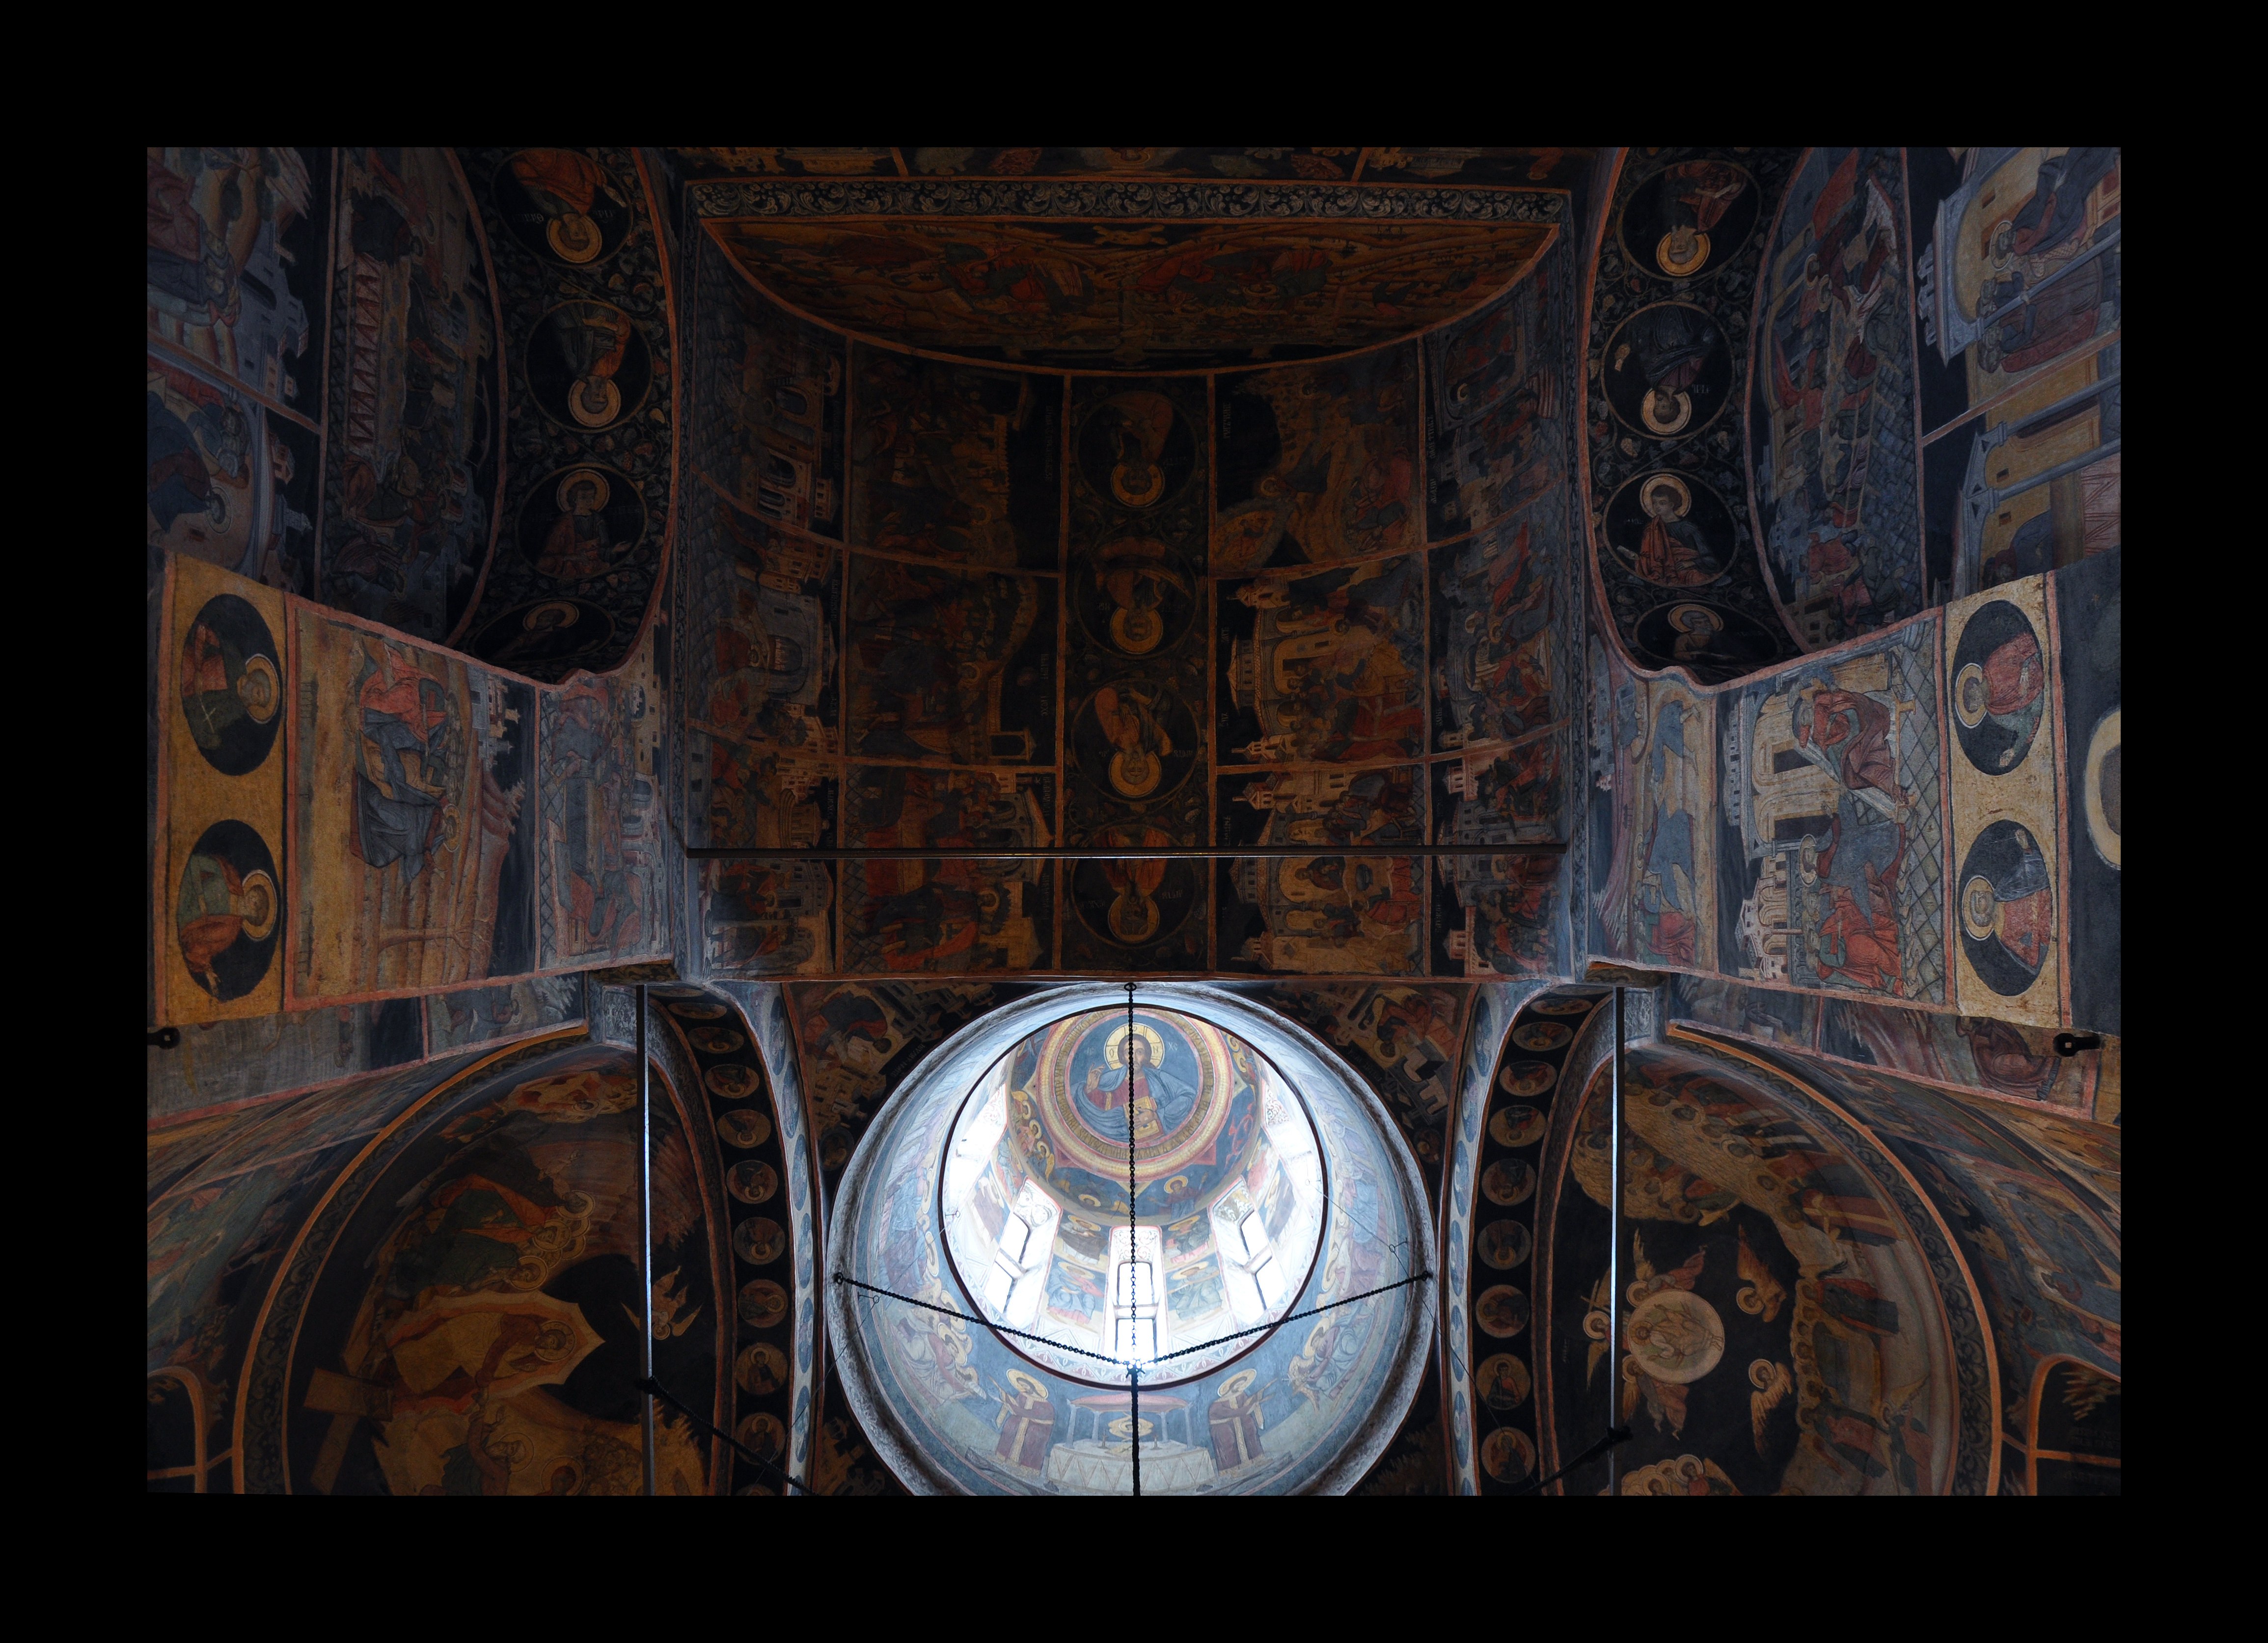
architecture, photography, window, glass, building, photo, religion, darkness, church, christian, painting, photos, religious, free, art, de, symmetry, churches, fotografie, christianity, romana, style, orthodox, eastern, romania, bucharest, screenshot, bor, biserica, arhitectura, orthodoxy, romanian, ortodoxa, ortodoxia, ortodoxie, ecclesiastical, bisericeasc, cladire, edificiu, bucuresti, brancovenesc, cretulescu, kretzulescu, kretulescu, cretzulescu, modern art, cre tinism, cre tin